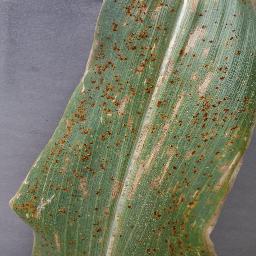
Label: Corn___Cercospora_leaf_spot Gray_leaf_spot